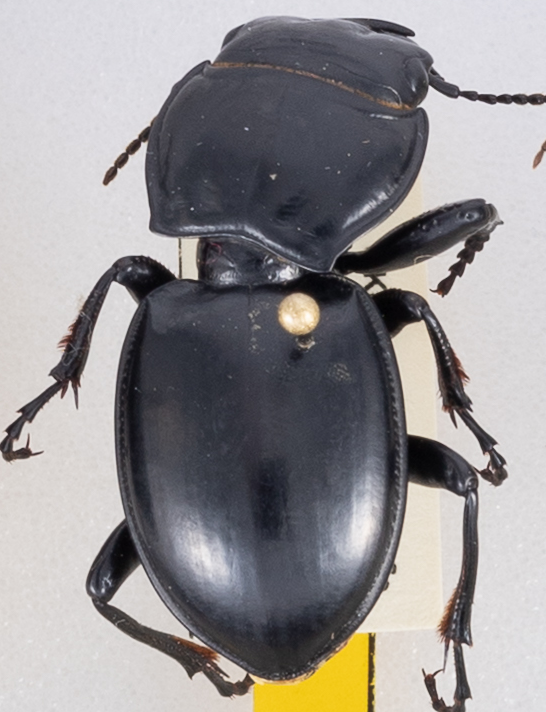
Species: Pasimachus californicus
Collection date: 2021-09-08
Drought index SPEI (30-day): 0.574
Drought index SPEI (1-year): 0.51
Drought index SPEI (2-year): -0.226